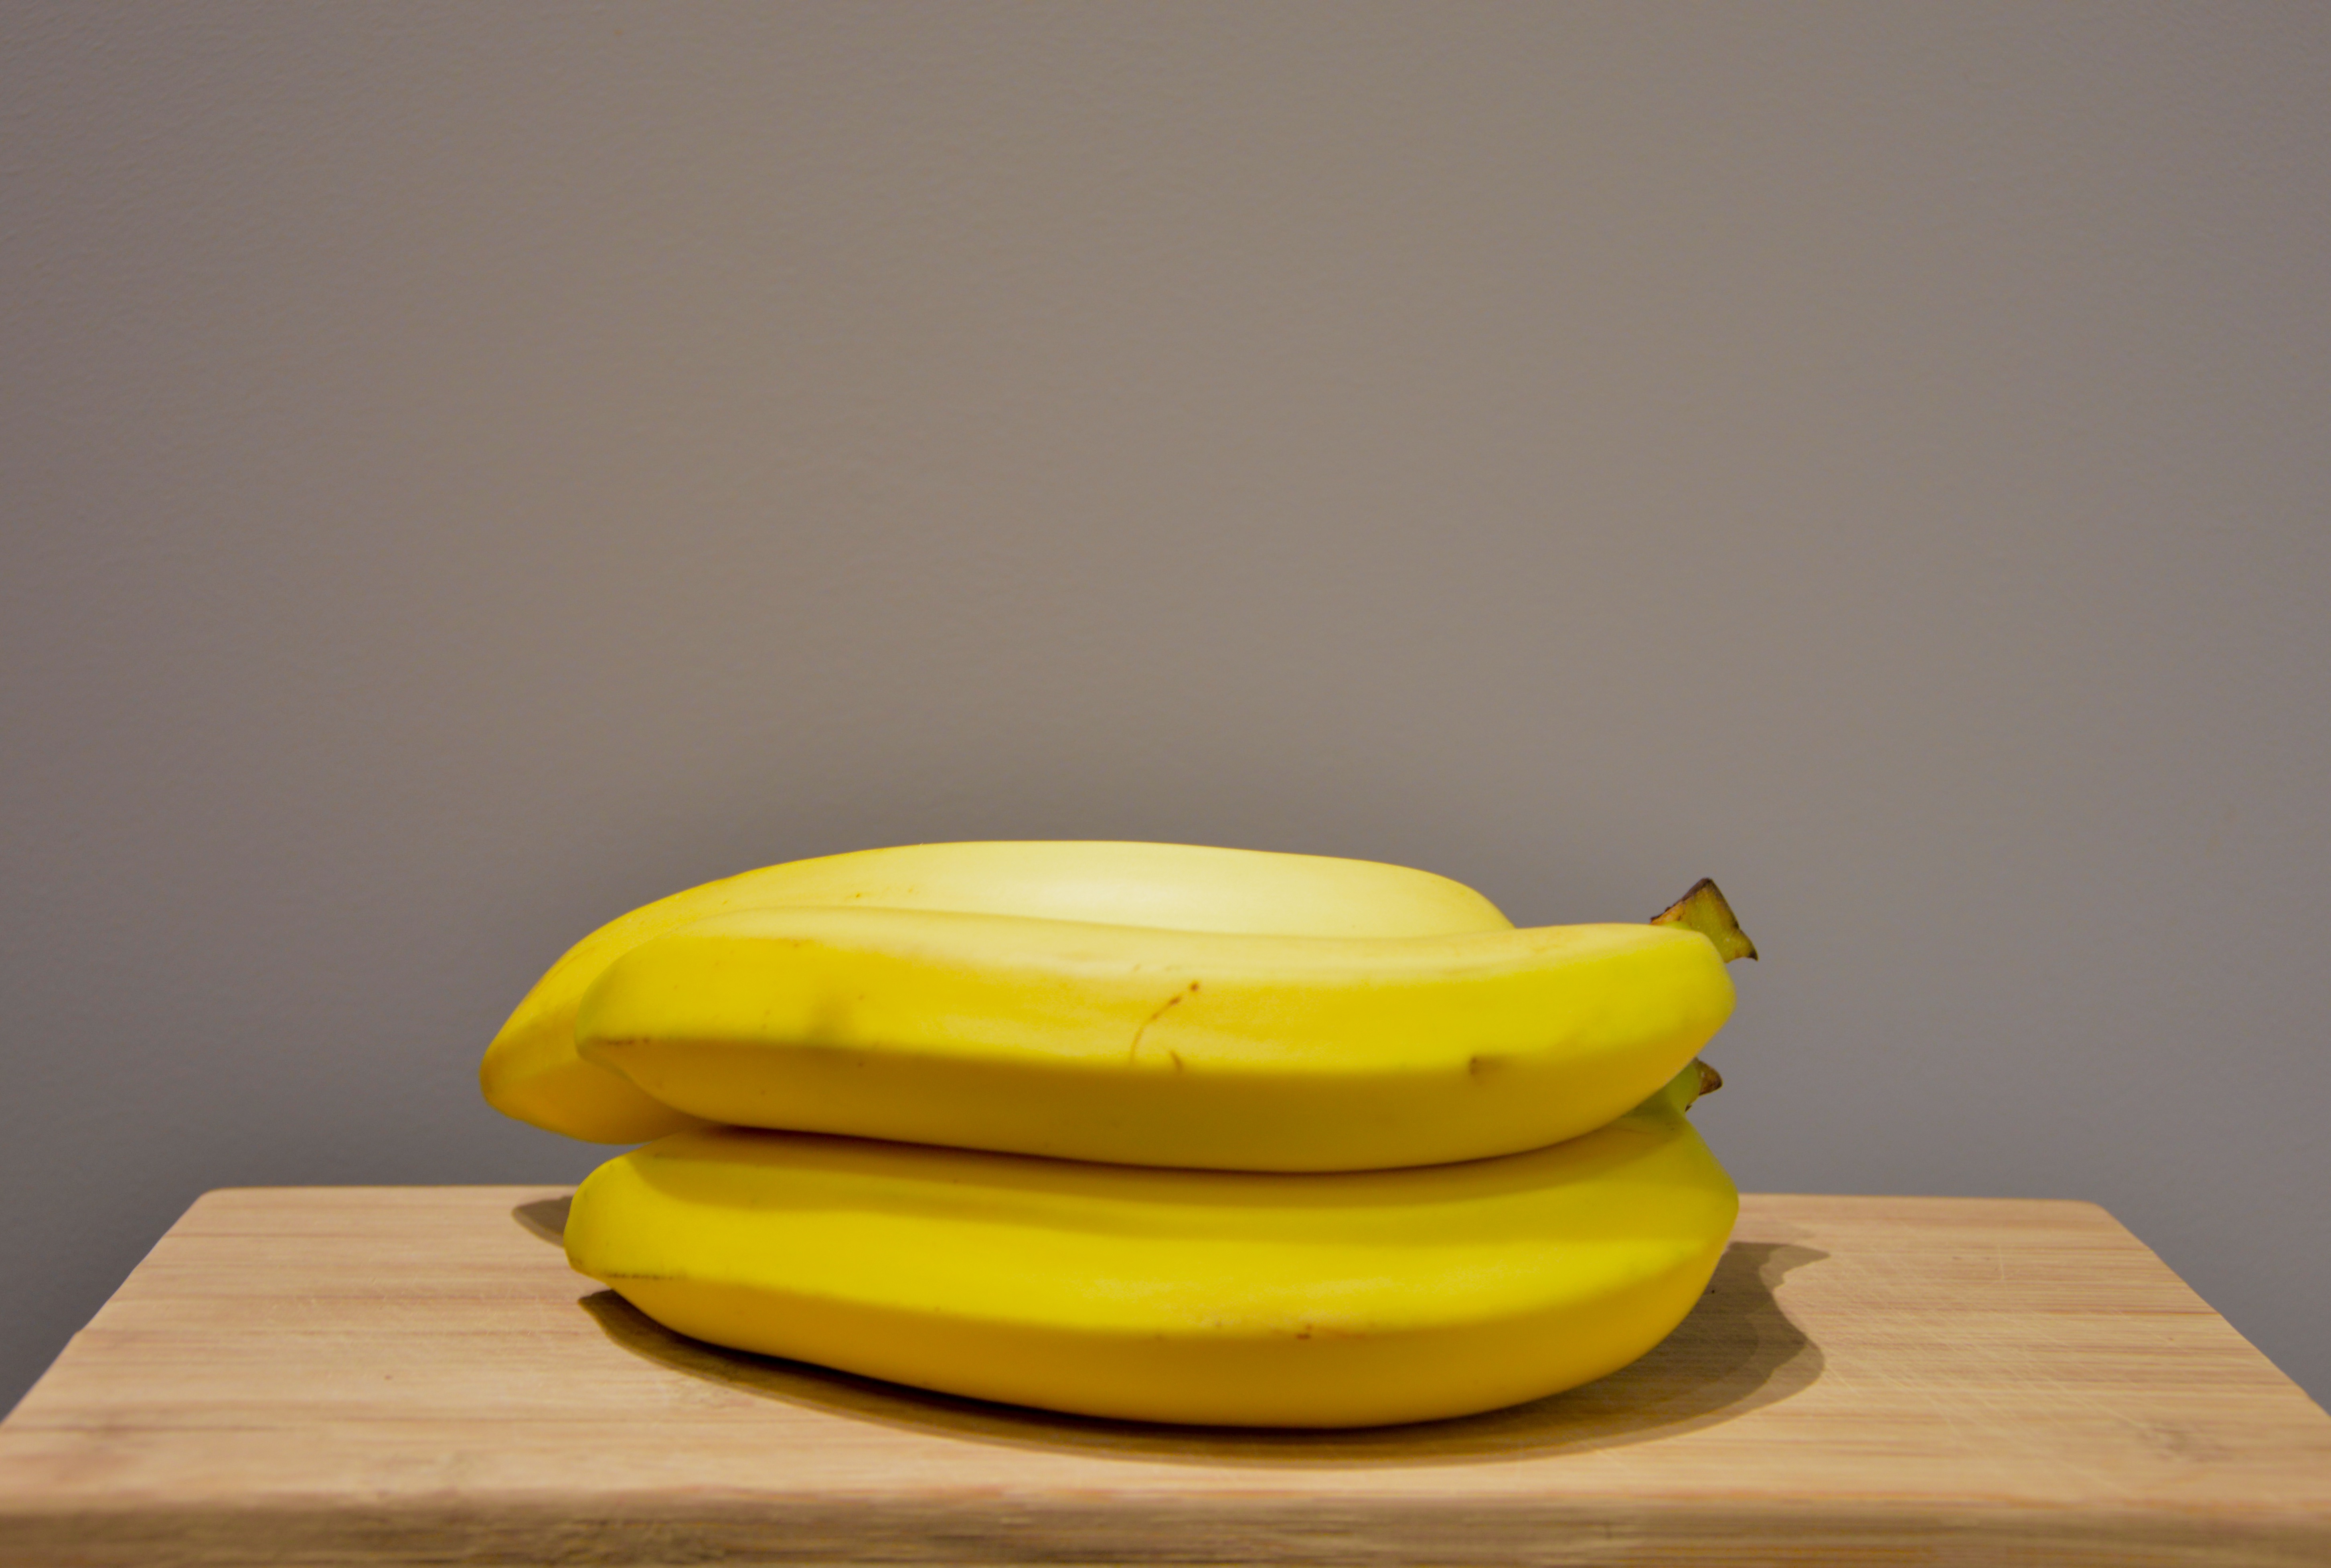
fruit, food, produce, furniture, yellow, lighting, bananas, fruits